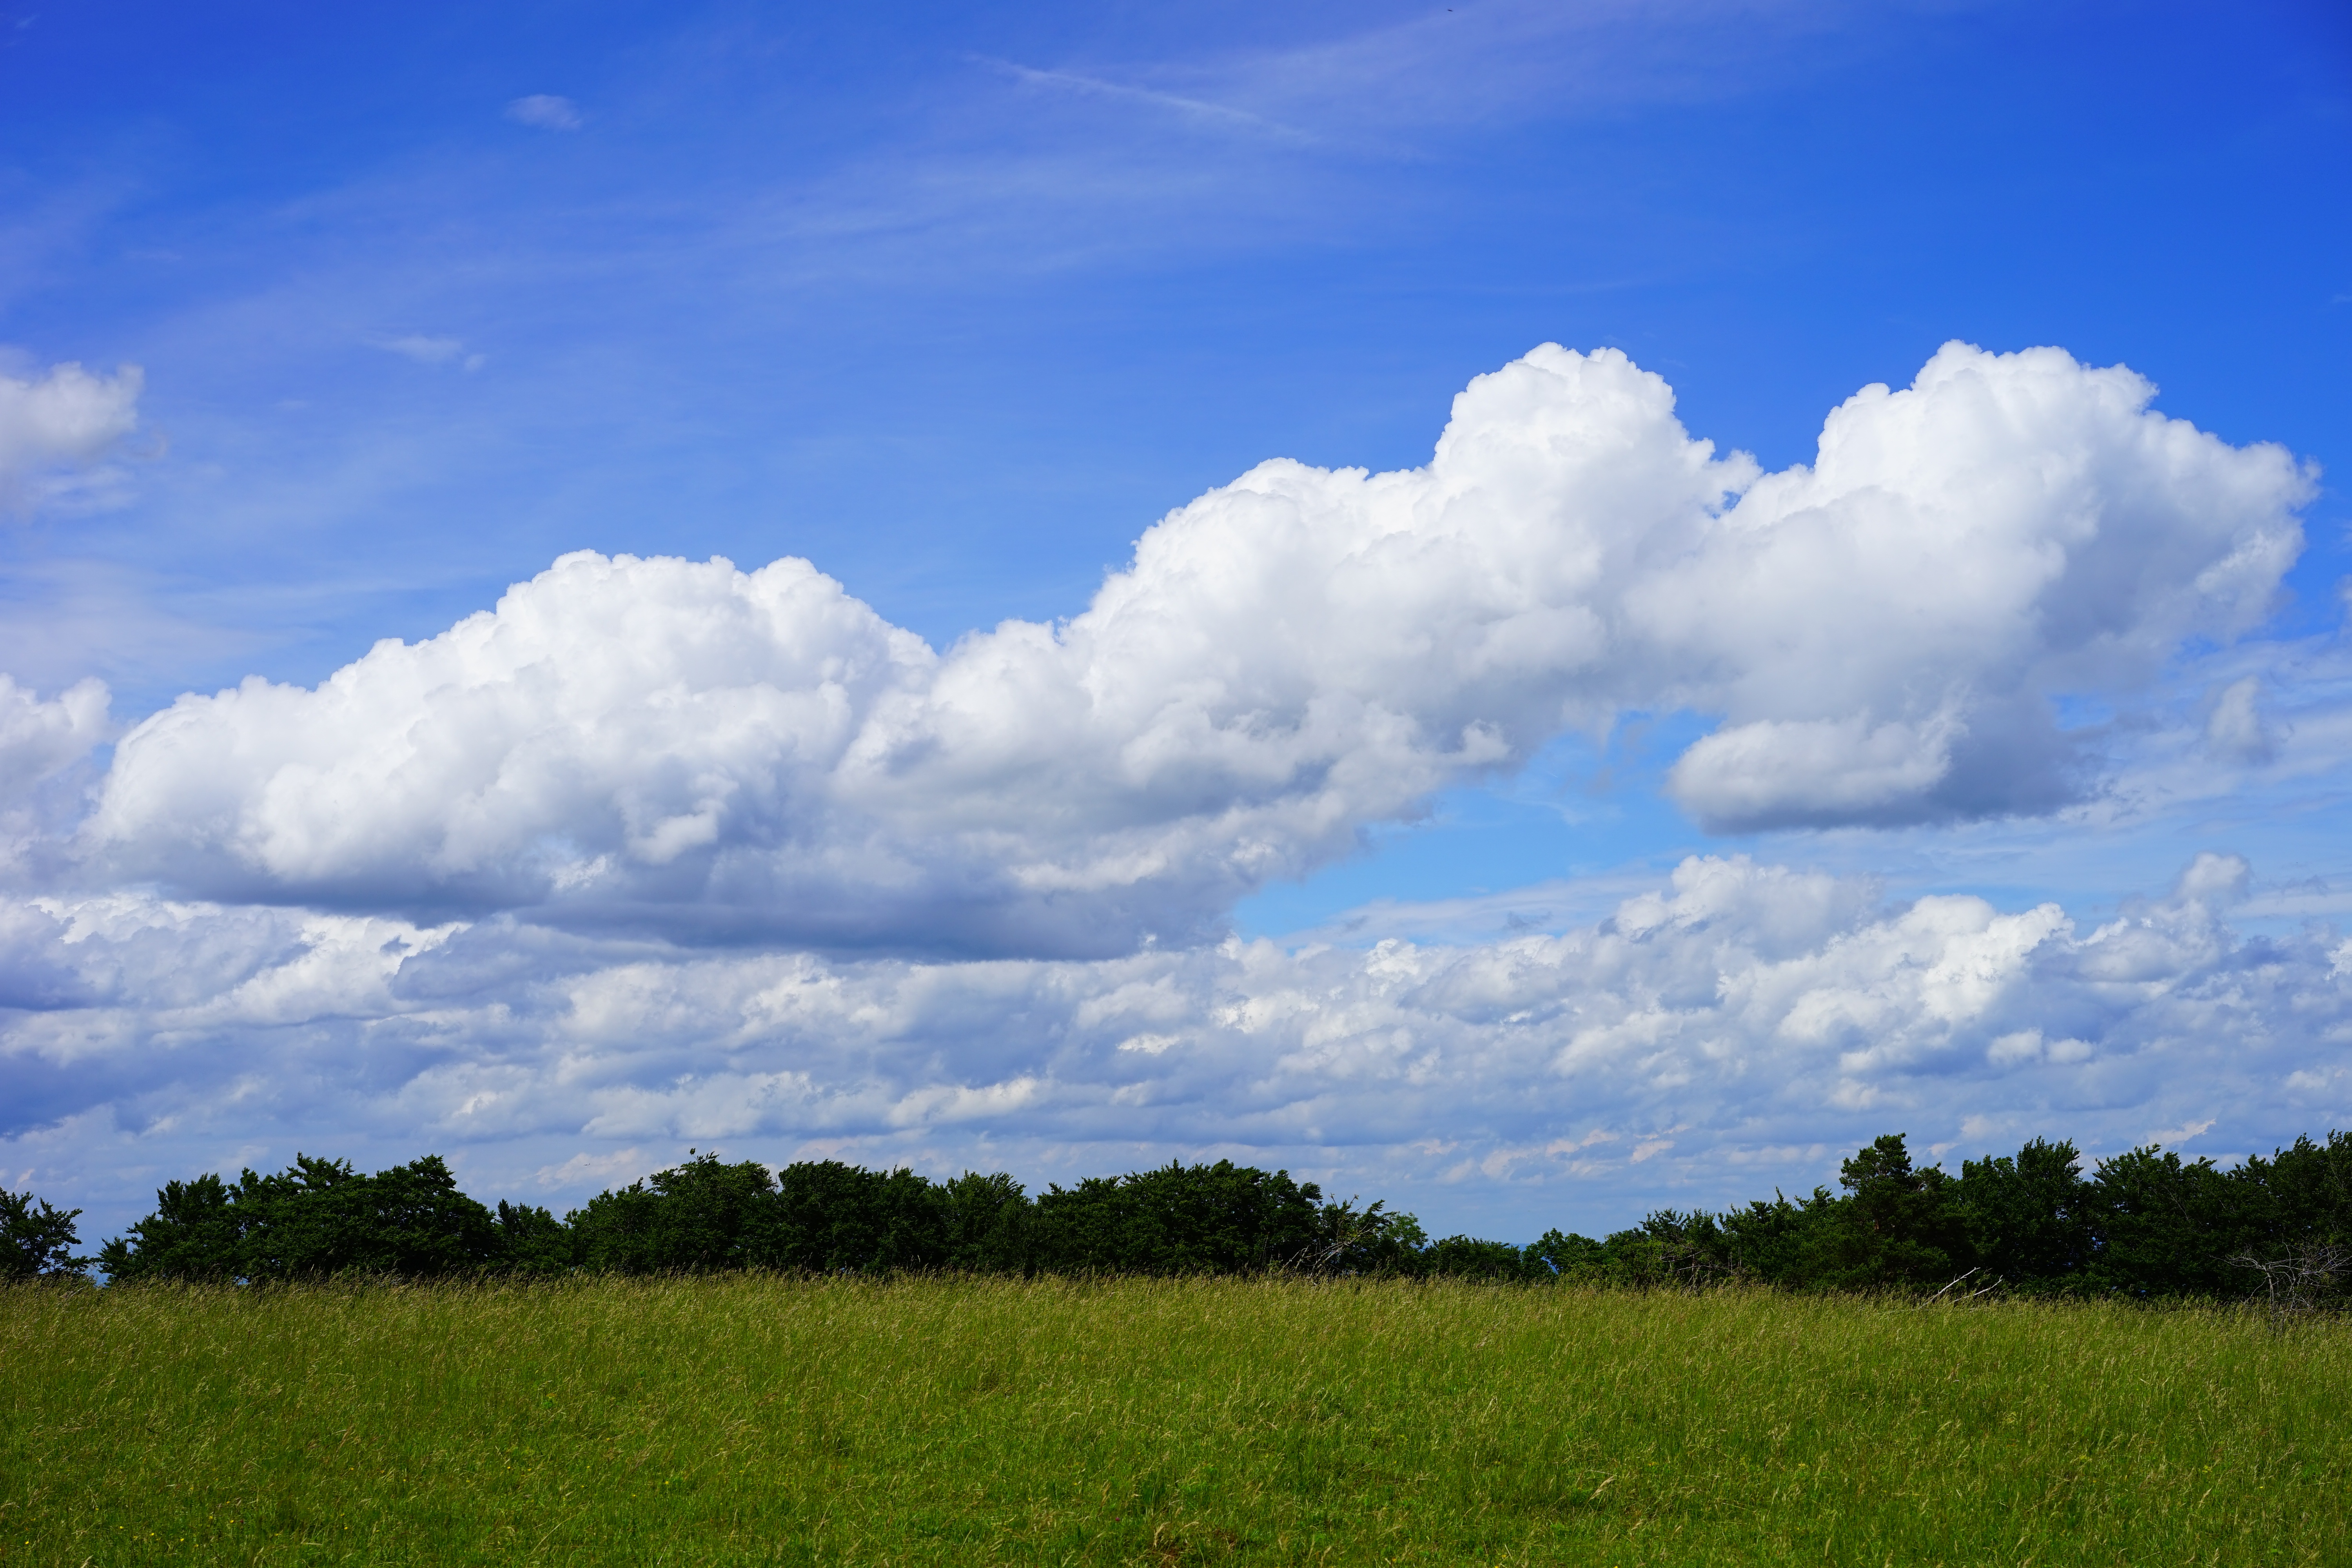
landscape, nature, grass, horizon, cloud, sky, field, meadow, prairie, sunlight, hill, pasture, cumulus, agriculture, plain, clouds, grassland, plateau, habitat, idyll, ecosystem, steppe, rural area, heathland, cloud formations, swabian alb, meteorological phenomenon, breitenstein, natural environment